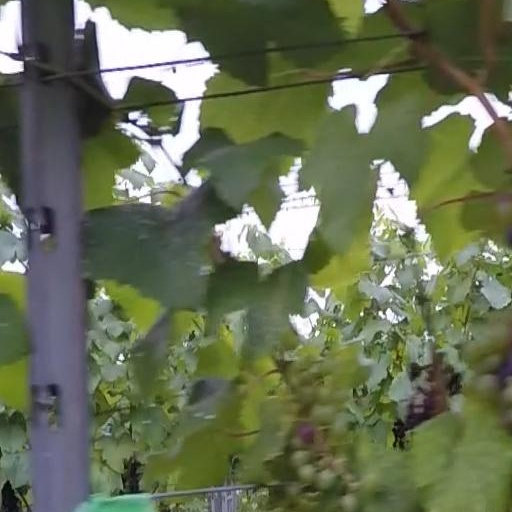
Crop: grape